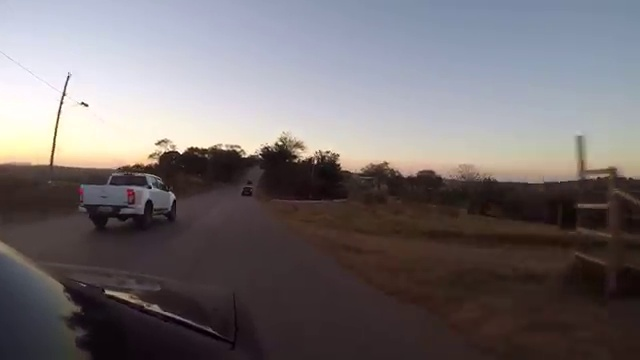
Fire: no
Smoke: no